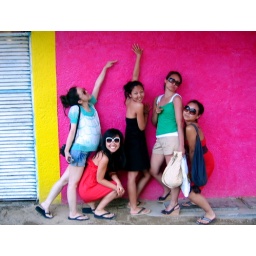
in search of a wall so fine a wall for pine